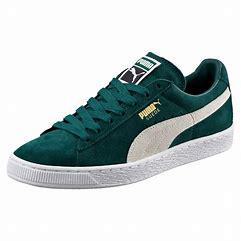
Brand: Puma
Model: Suede Classic